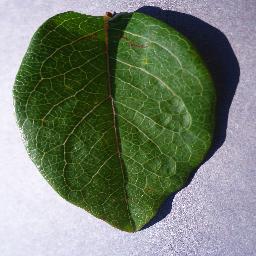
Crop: blueberry
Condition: healthy